Scottish Council of Independent Schools

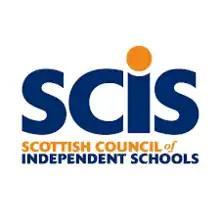

The Scottish Council of Independent Schools (SCIS) is a registered Scottish charity which represents the independent school sector in Scotland. Its membership includes mainstream fee-paying independent schools and a range of schools for young people with complex additional support needs.